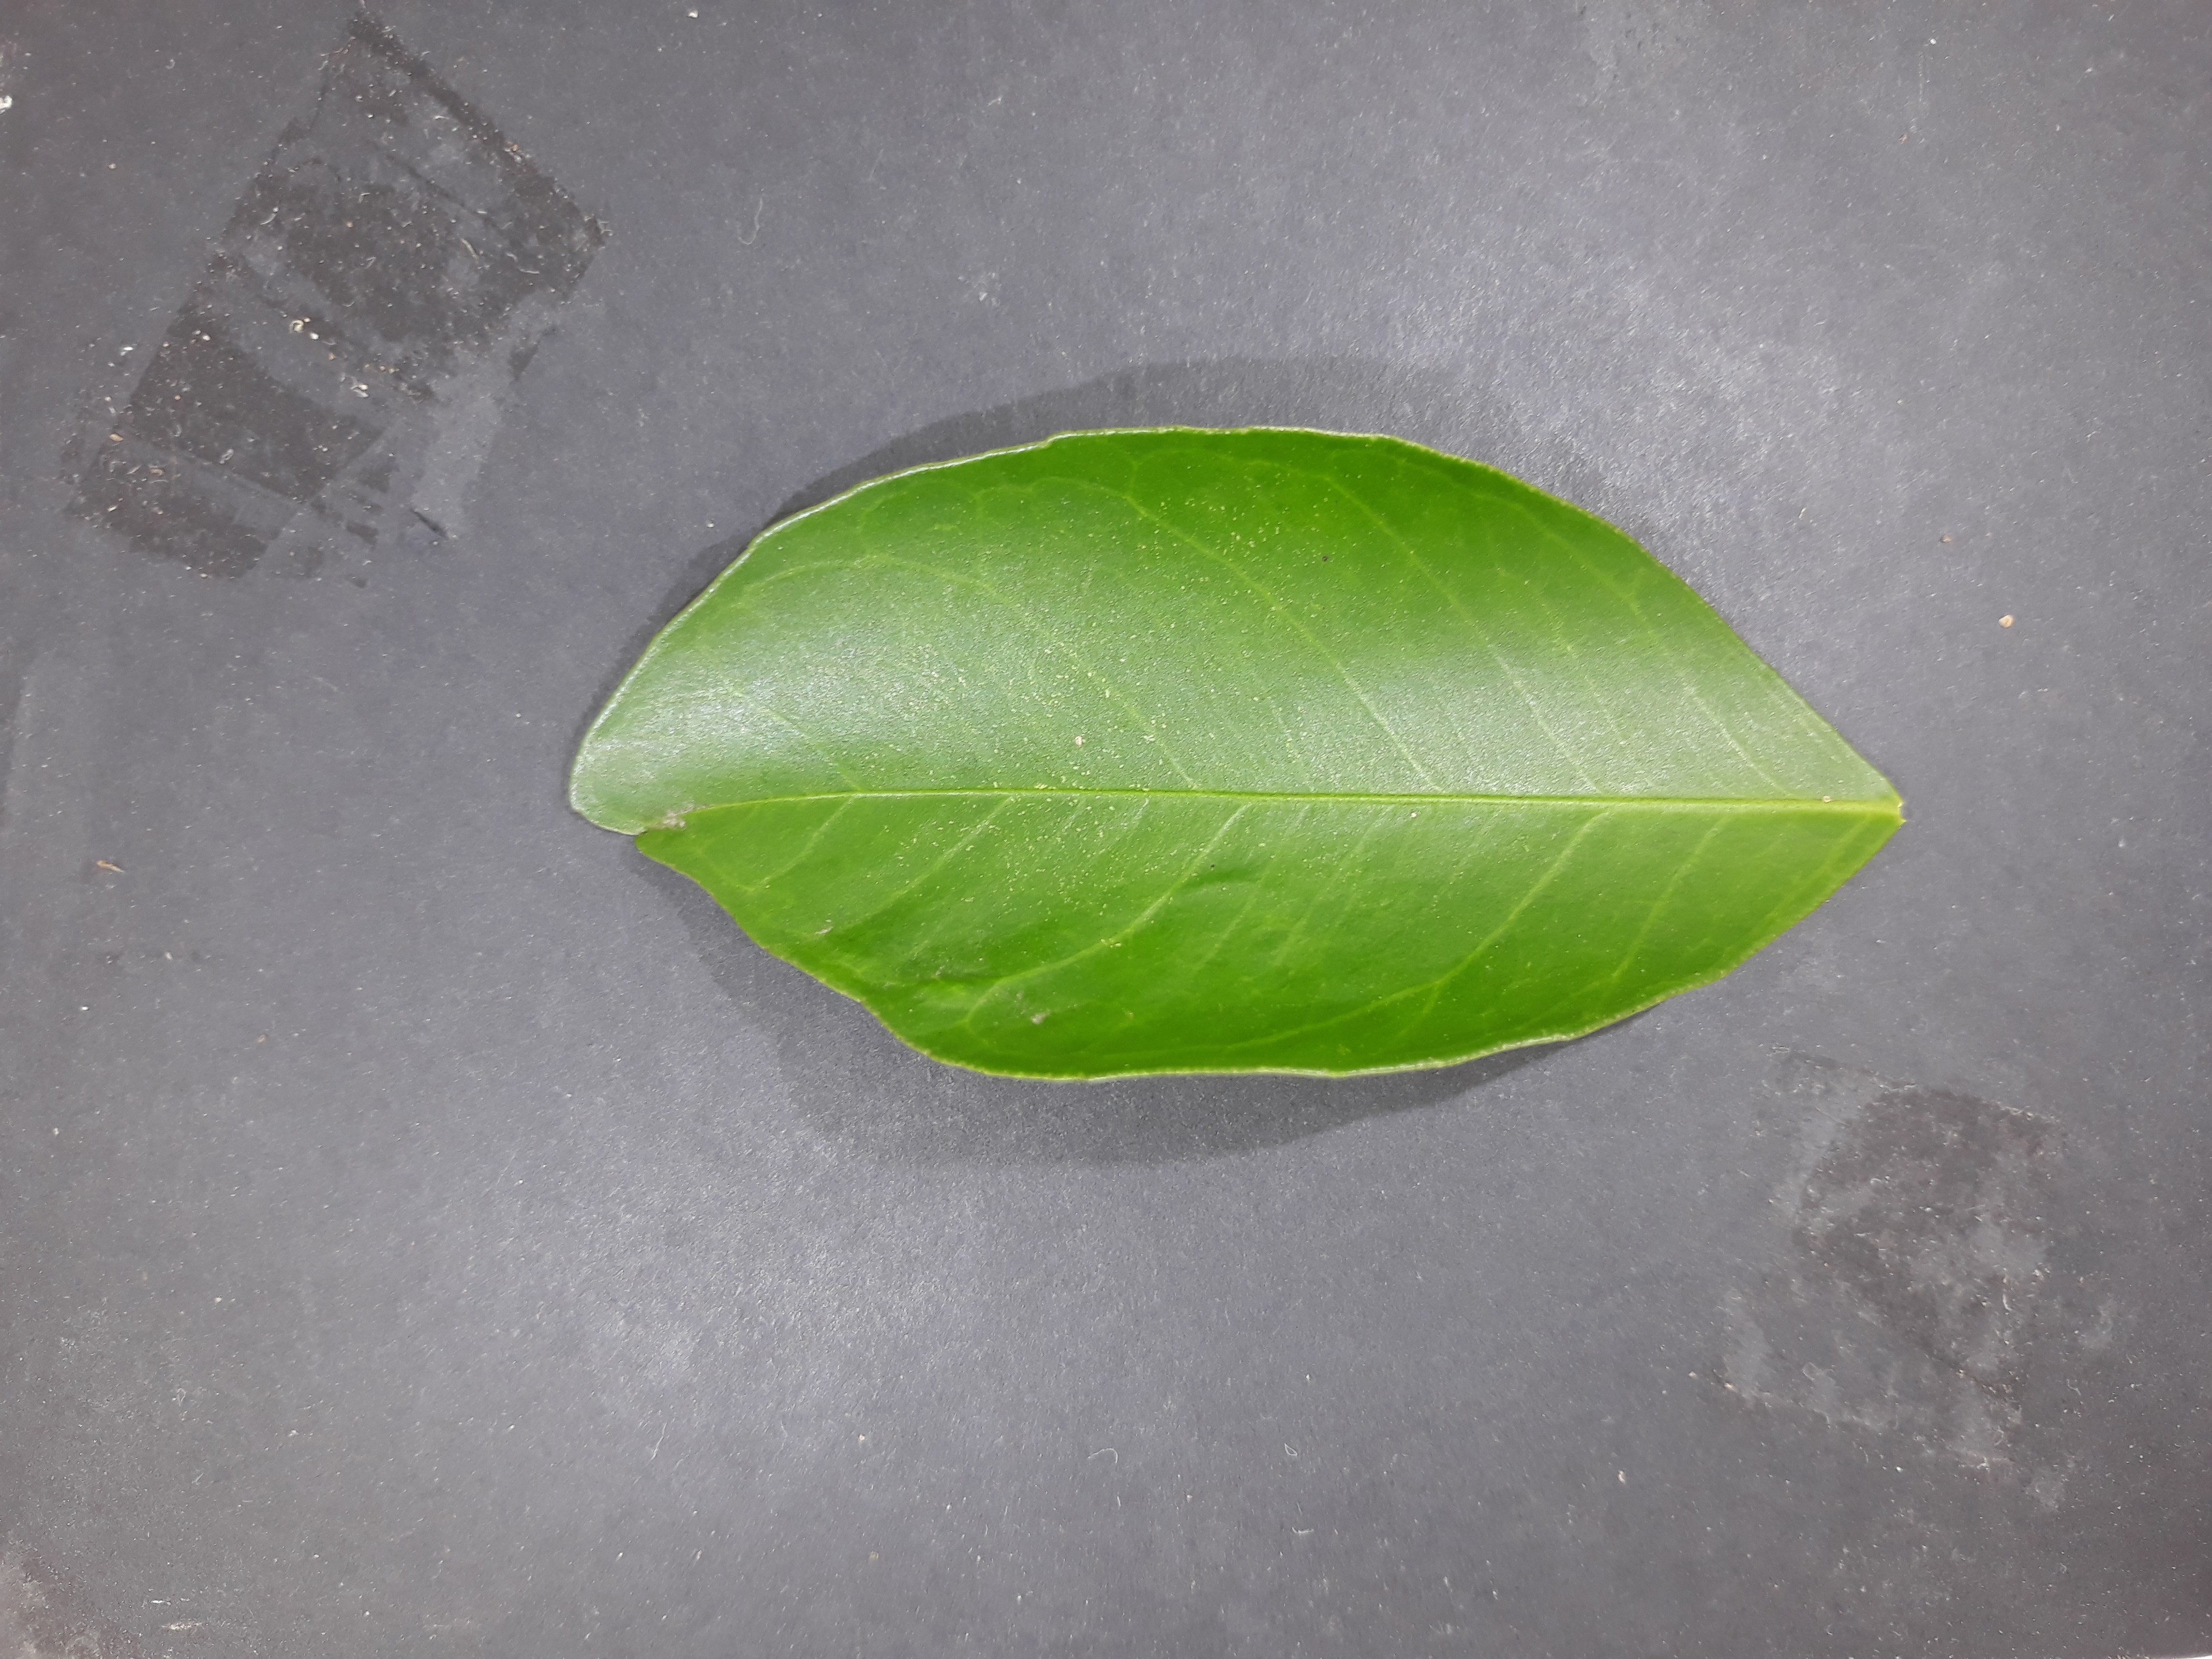
Label: Healthy